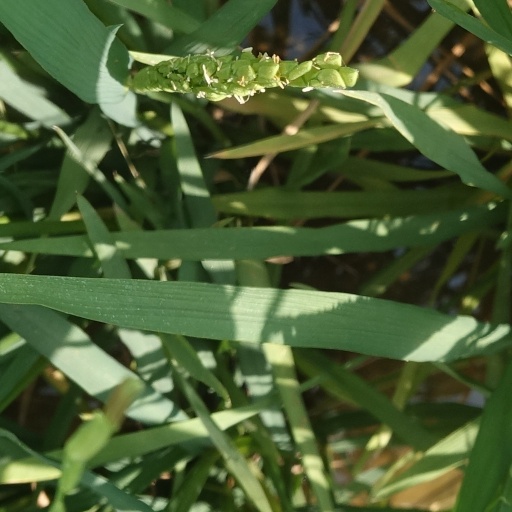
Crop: rice